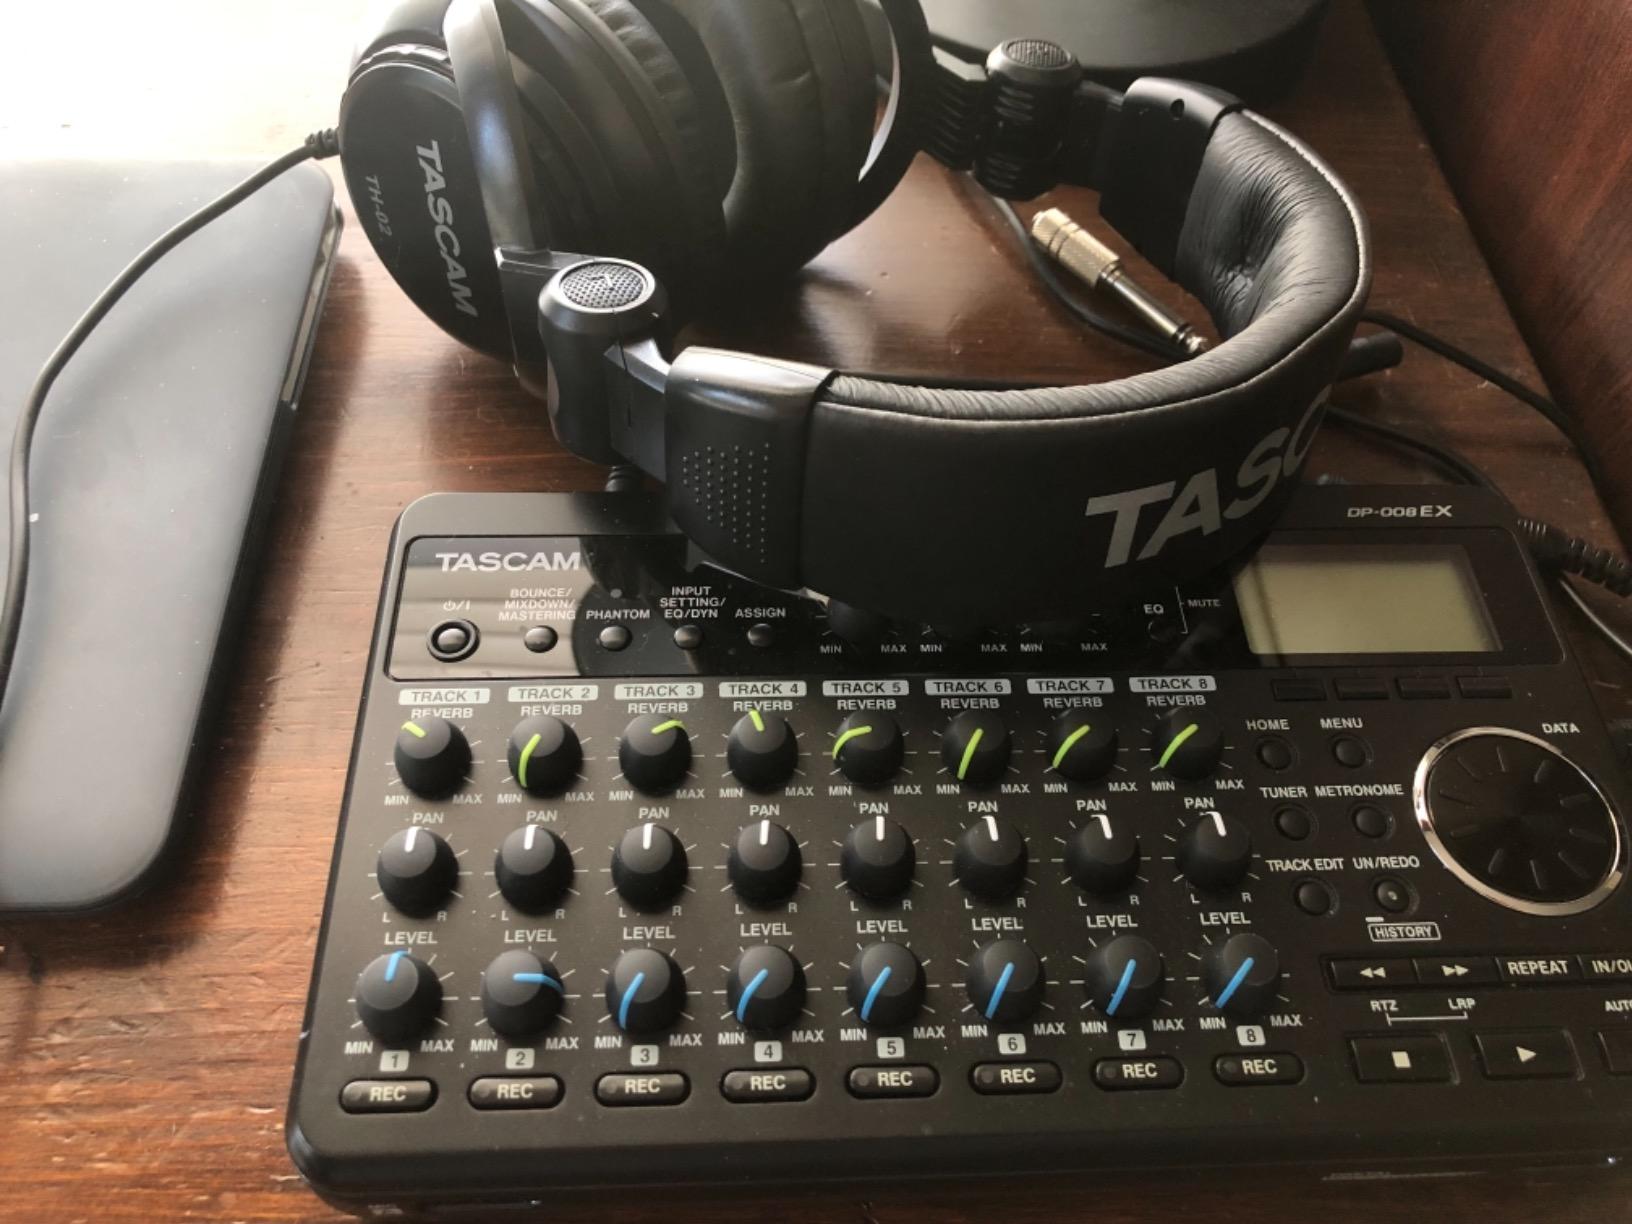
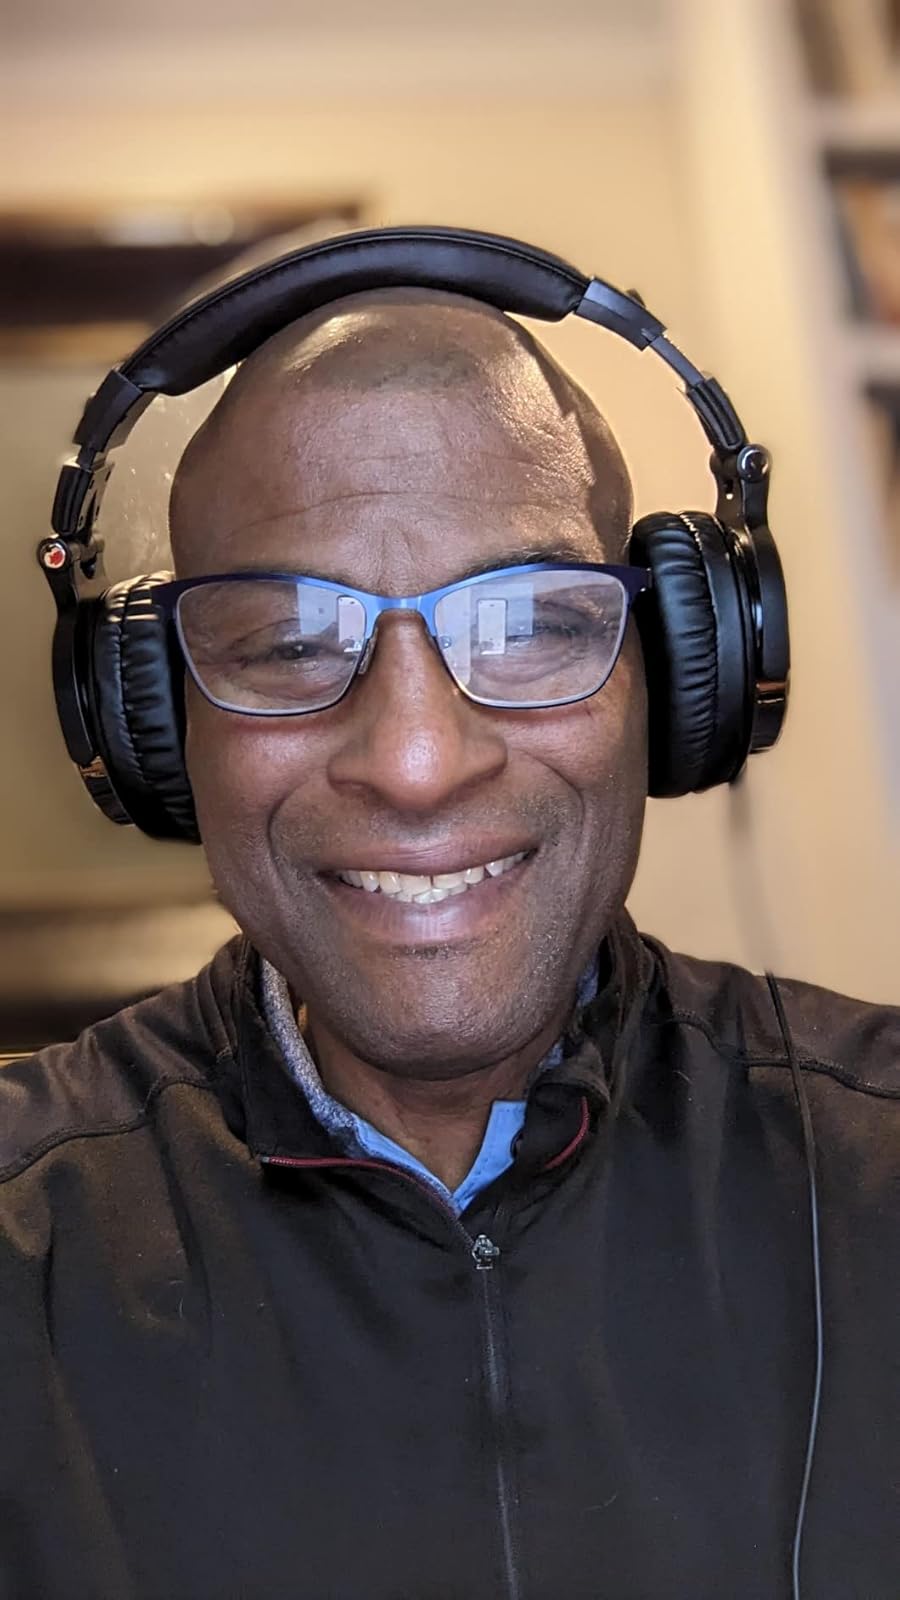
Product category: headphones
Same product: no